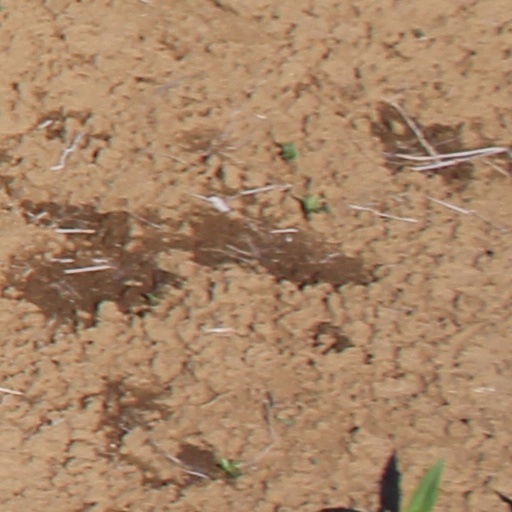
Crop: wheat